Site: brandenburg
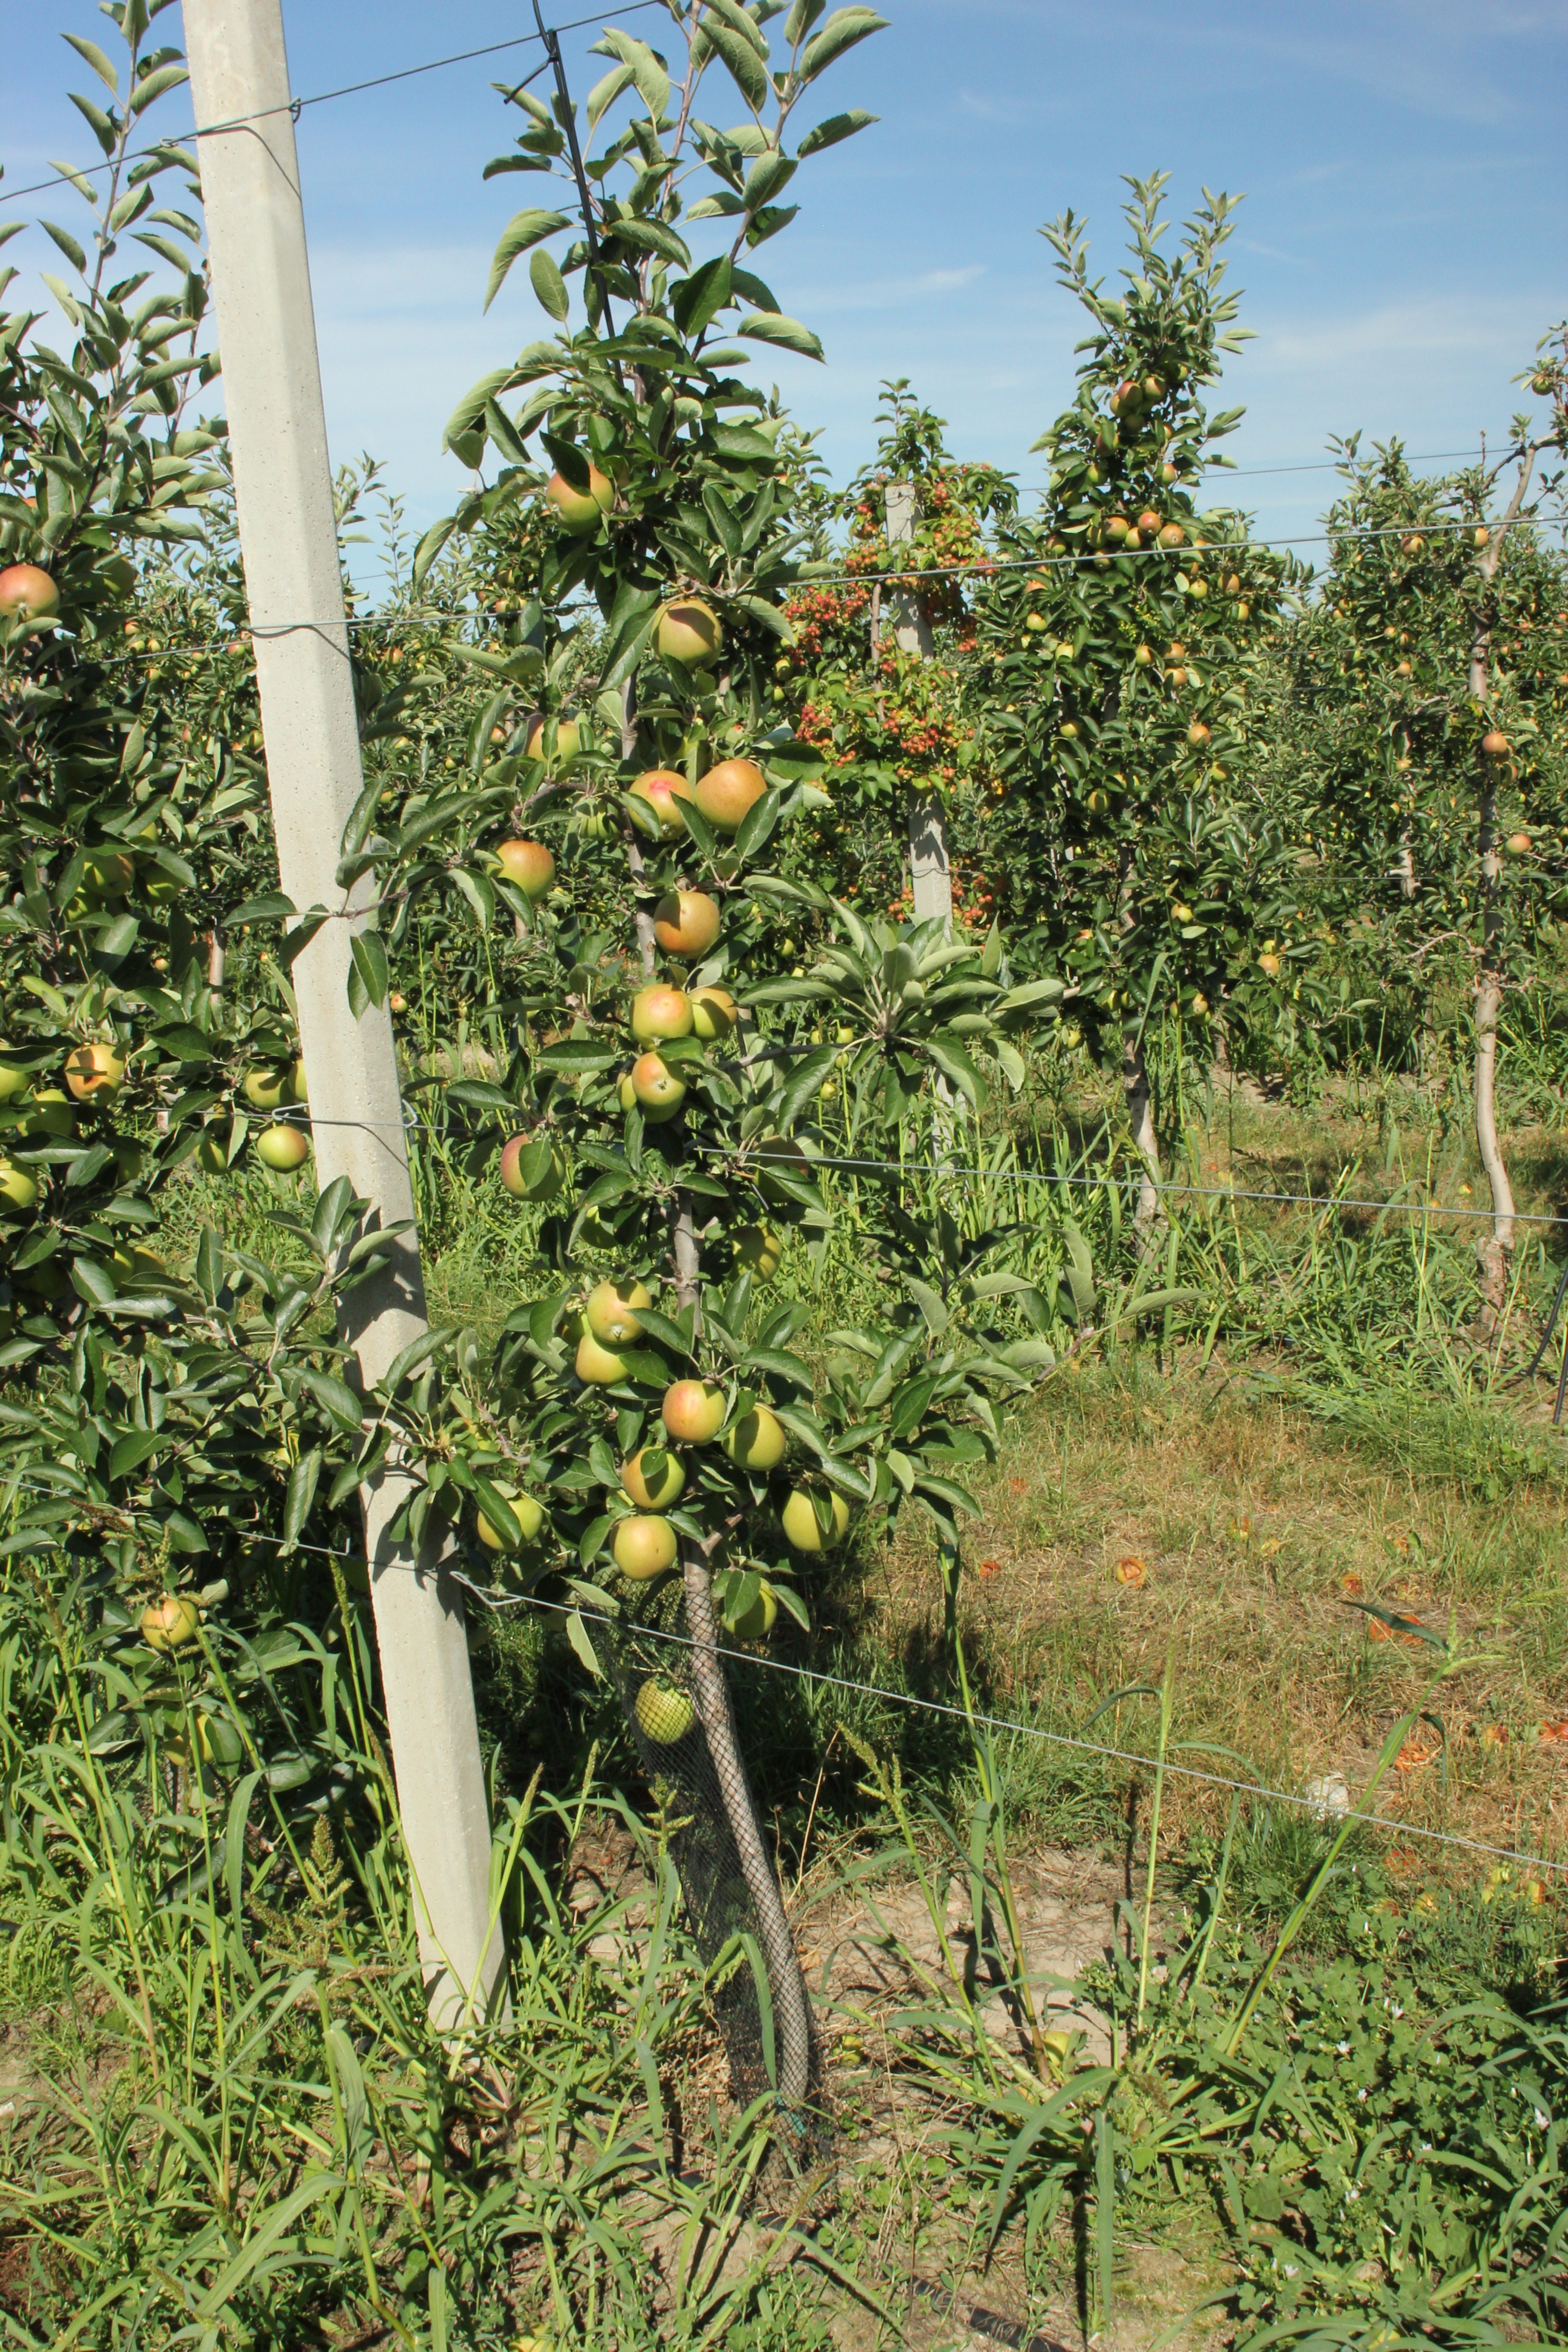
Growth stage (BBCH 77): Development of fruit